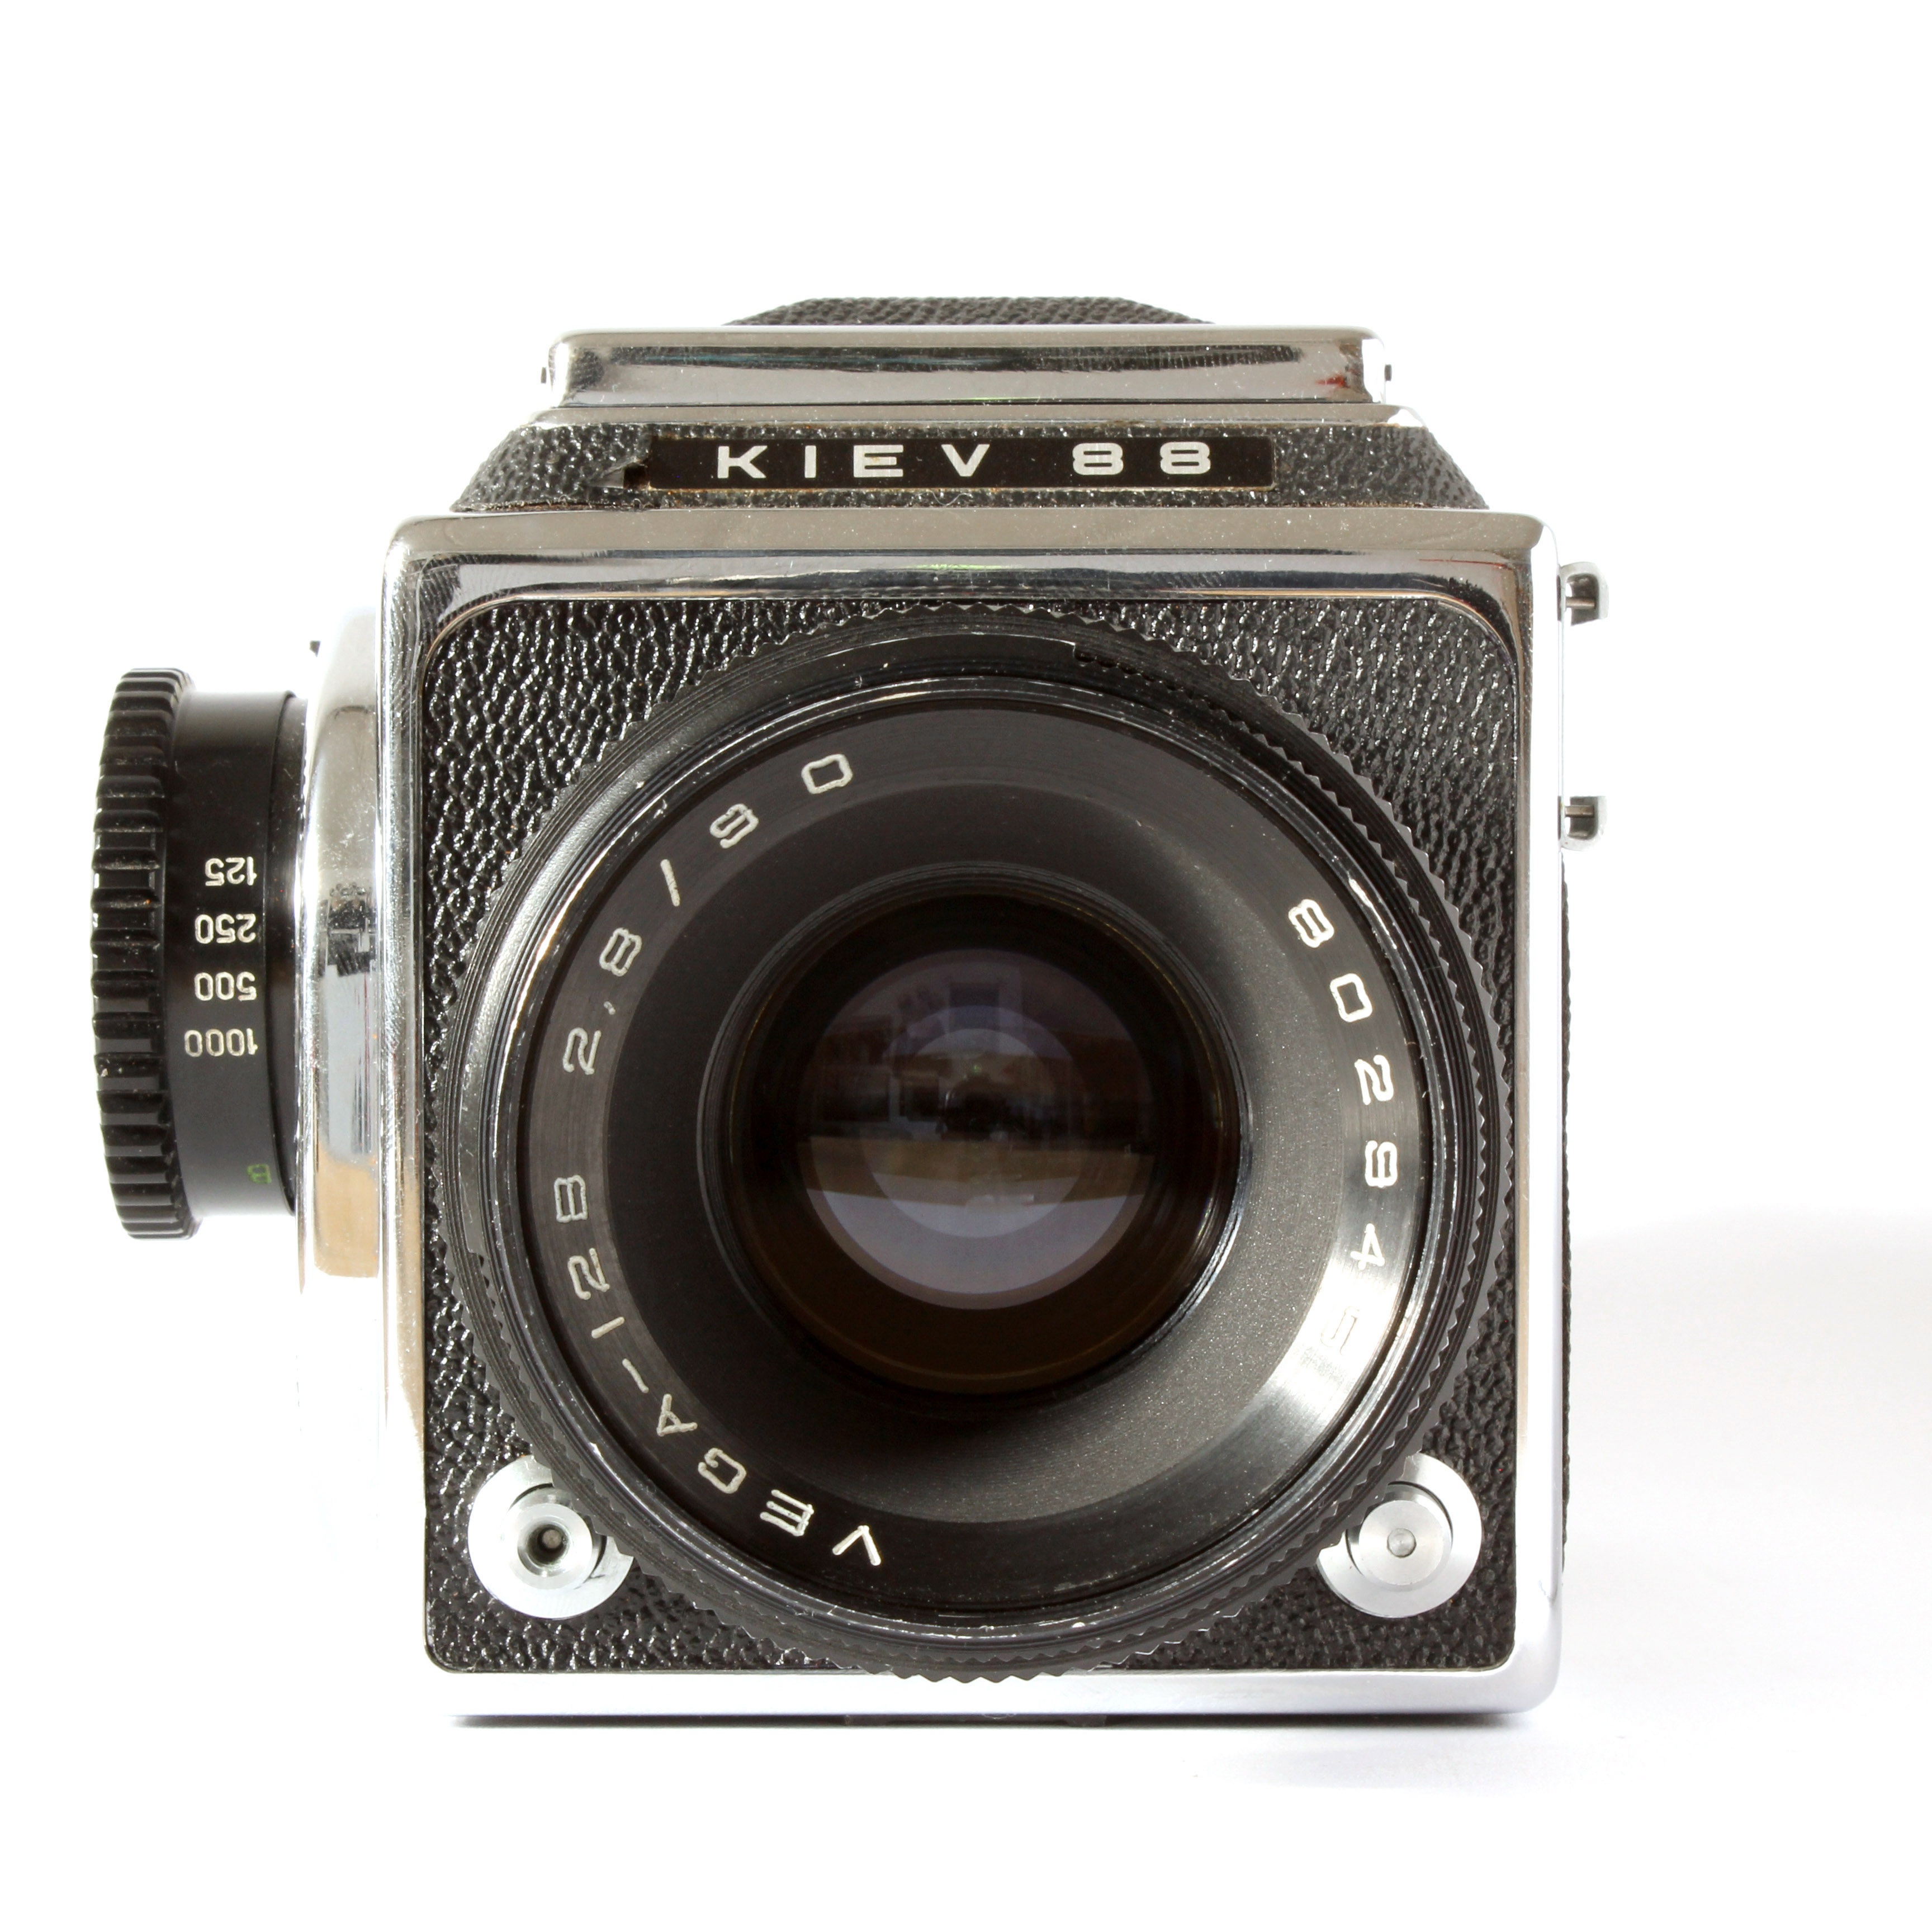
camera, photography, vintage, antique, retro, old, film, photo, analog, lens, nostalgia, close, shutter, old camera, hipster, digital camera, photograph, russia, russian, camera lens, kiev, retro look, photo camera, analog camera, medium format, 6 x 6, roll film, cameras optics